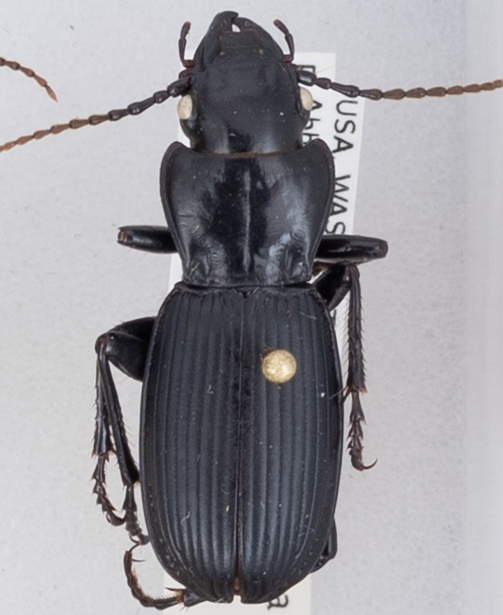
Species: Pterostichus lama
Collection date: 2018-06-12
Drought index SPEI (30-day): -1.514
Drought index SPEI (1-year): -0.39
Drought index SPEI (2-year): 0.71